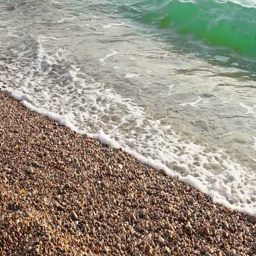
waves are rolling on a pebble beach